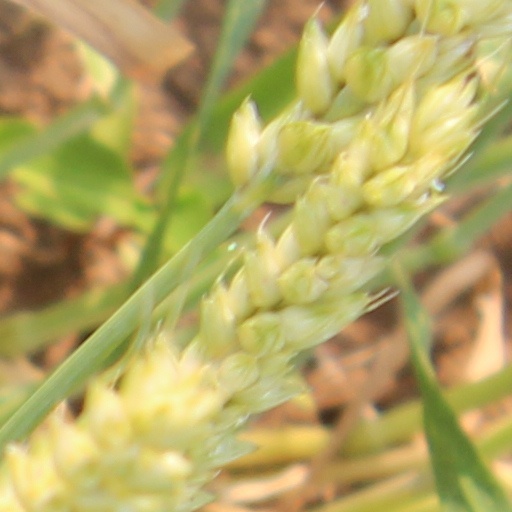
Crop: wheat